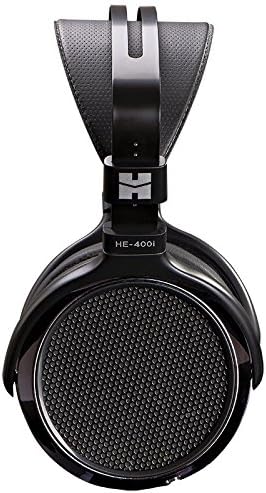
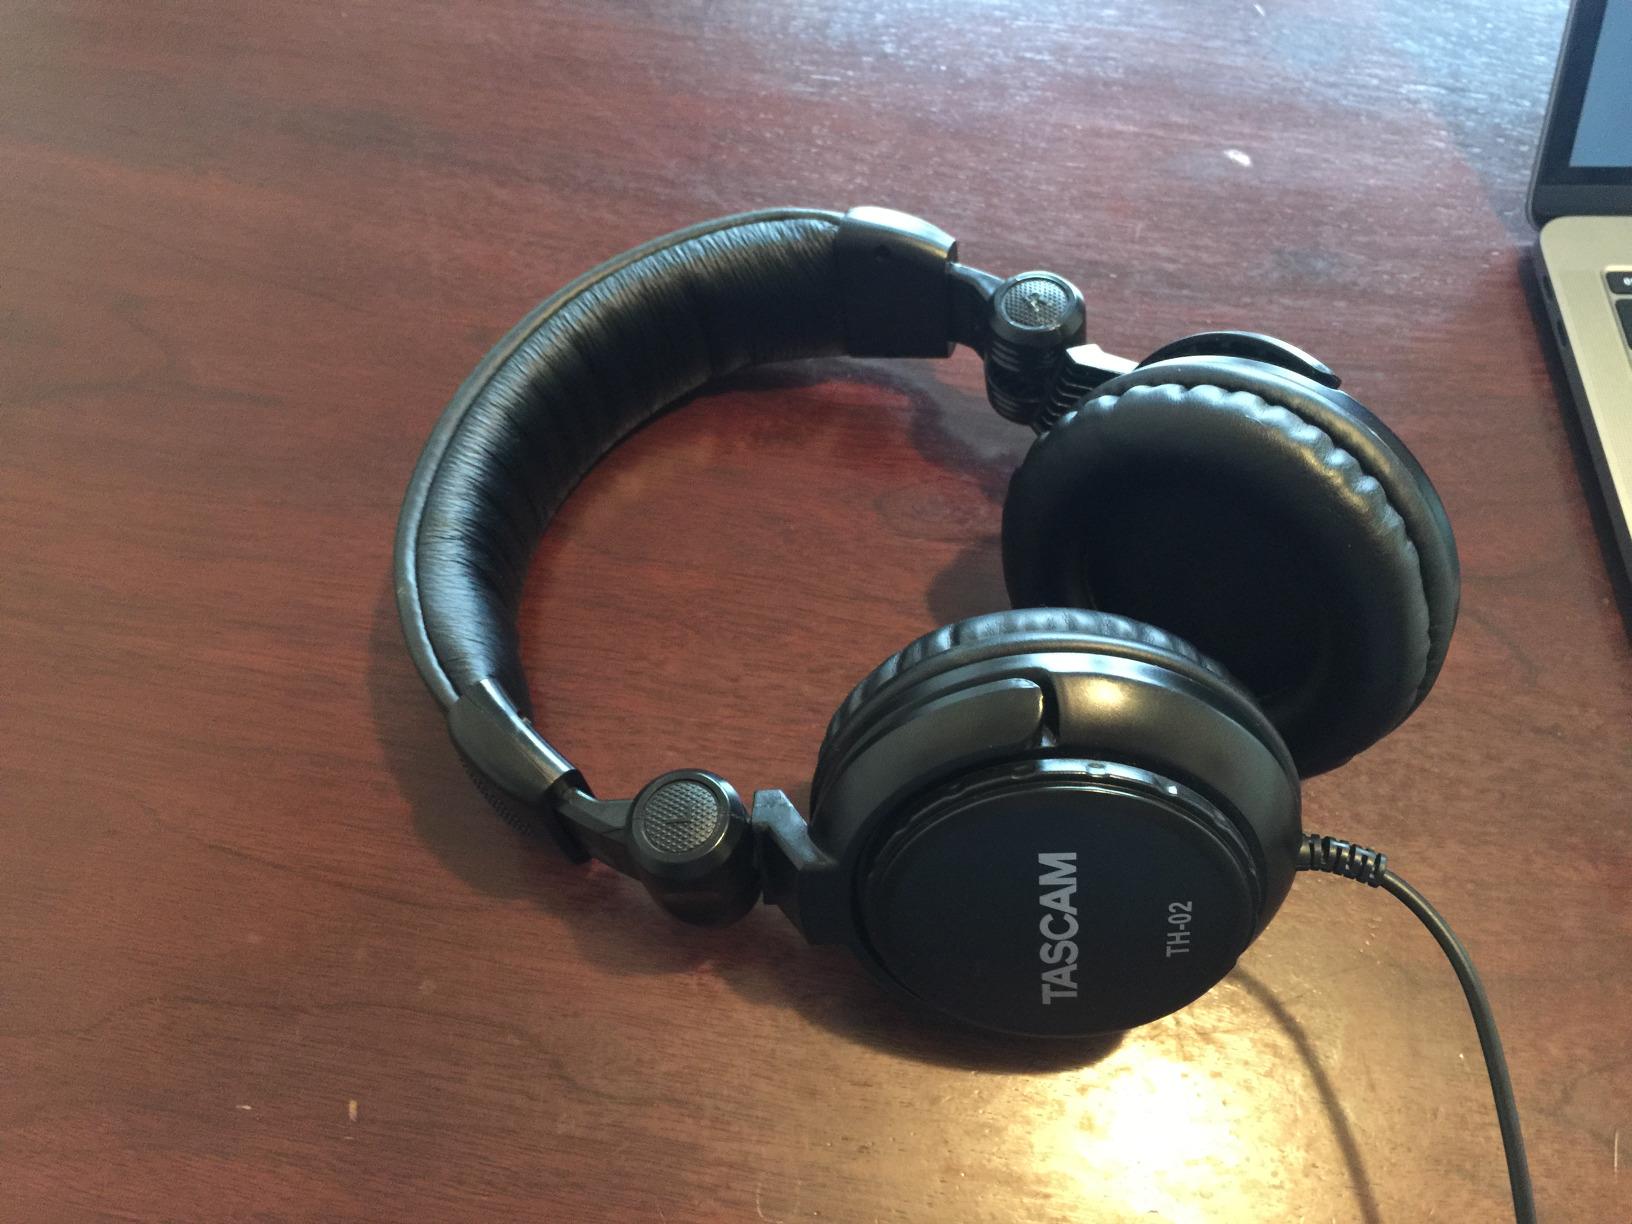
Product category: headphones
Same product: no